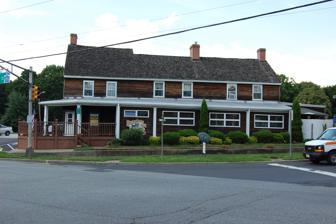
Building: Barnsboro Hotel
Country: United States of America
Year built: 1720
United States historic place Barnsboro Hotel U.S. National Register of Historic Places New Jersey Register of Historic Places Show map of Gloucester County, New Jersey Show map of New Jersey Show map of the United States Location Junction of Pitman and Sewell Roads, Mantua Township, New Jersey Coordinates 39°45′42″N 75°9′37″W / 39.76167°N 75.16028°W / 39.76167; -75.16028 Area 1.2 acres (0.49 ha) Built 1720 NRHP reference No. 73001095 NJRHP No. 1399 Significant dates Added to NRHP January 25, 1973 Designated NJRHP May 1, 1972 Barnsboro Hotel is located in Mantua Township , Gloucester County , New Jersey . The hotel was built in 1720 and was added to the National Register of Historic Places on January 25, 1973. See also National Register of Historic Places listings in Gloucester County, New Jersey References